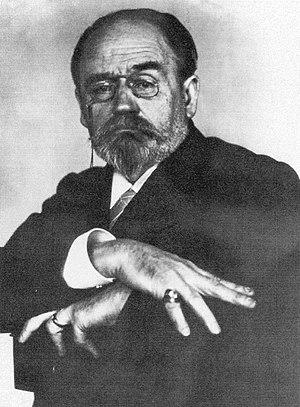
Emile Zola photographié par Nadar en 1898. Emile Zola photographed by Nadar in 1898
« J’accuse… ! » est le titre d'un article rédigé par Émile Zola au cours de l'affaire Dreyfus et publié dans le journal L'Aurore du 13 janvier 1898, n° 87, sous la forme d'une lettre ouverte au président de la République française, Félix Faure.